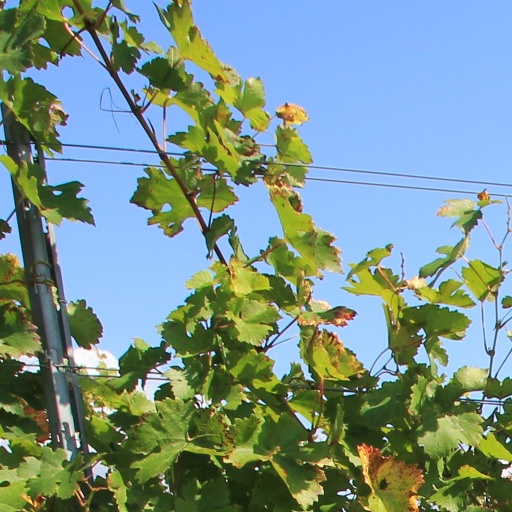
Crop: grape